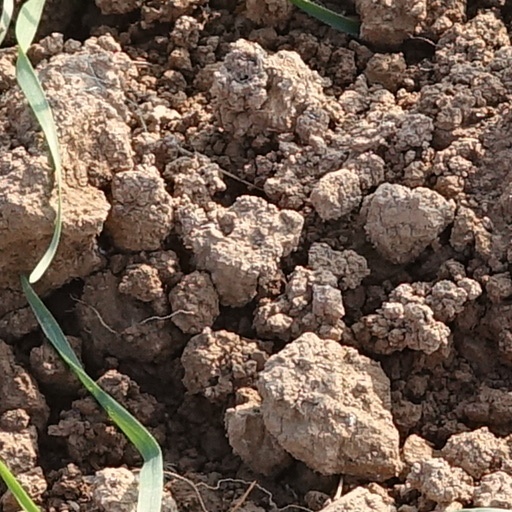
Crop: wheat